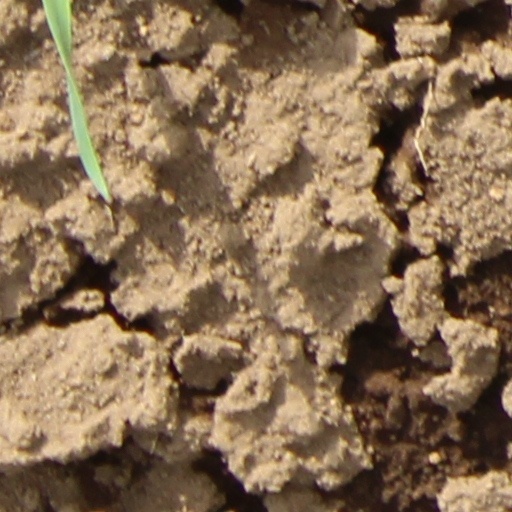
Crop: wheat